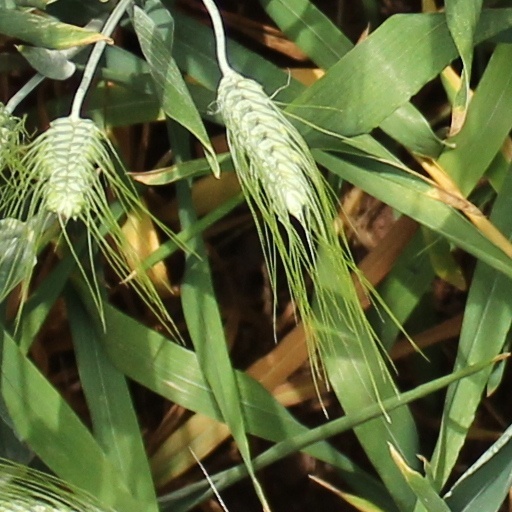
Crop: wheat